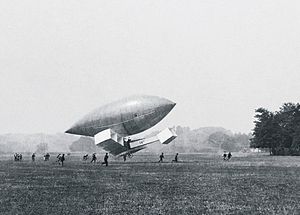
Flyvemaskine / Historie
Europas første motorfly, 14-bis, afprøves under luftskibet N° 14
En flyvemaskine er et luftfartøj med enten faste vinger eller roterende vinger. Fastvingefly har en vis minimumshastighed under hvilken de mister opdrift og dermed "staller". En flyvemaskine er desuden defineret som værende "tungere end luft" i modsætning til for eksempel en varmluftballon eller et luftskib.